Odontomachini

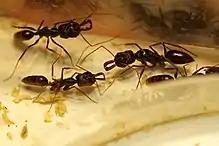
Odontomachus monticola

Ondontomachini is a tribe of ants which belongs to the subfamily Ponerinae. Ondontomachini includes two genera: "Odontomachus" and "Anochetus".